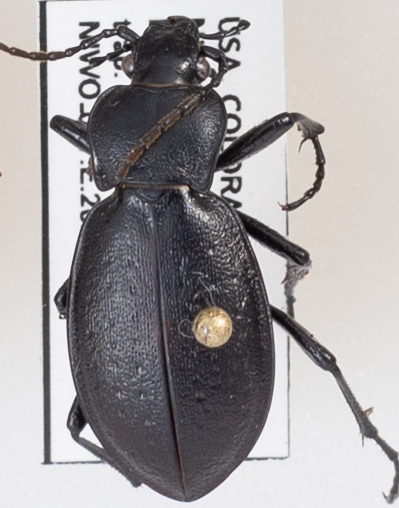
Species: Carabus taedatus
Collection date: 2022-08-23
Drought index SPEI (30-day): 0.47
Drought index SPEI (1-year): -0.62
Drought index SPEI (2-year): -0.54